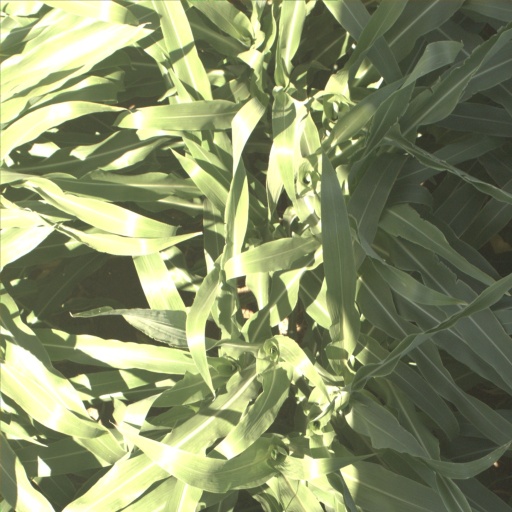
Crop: sorghum